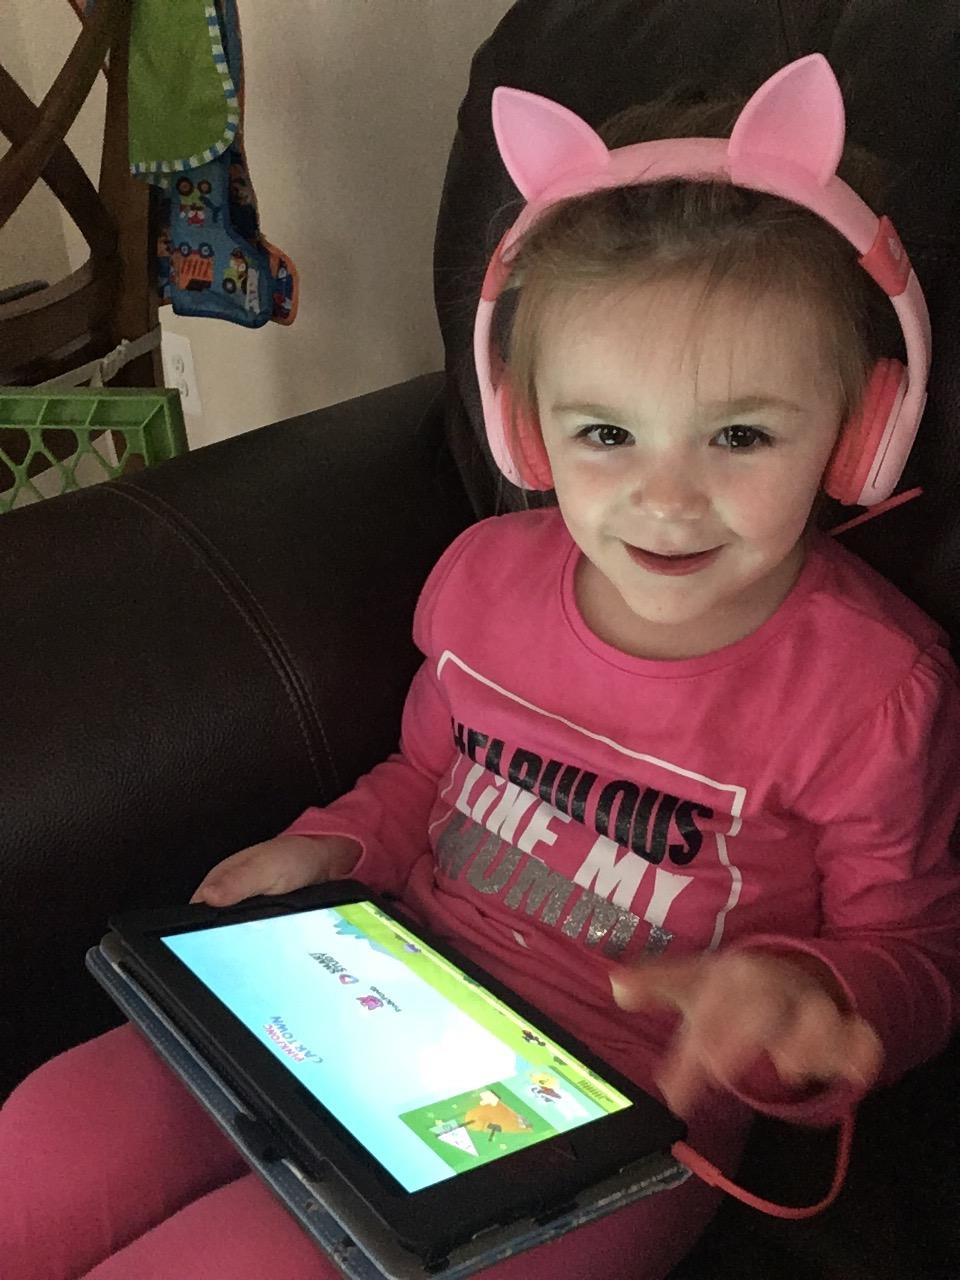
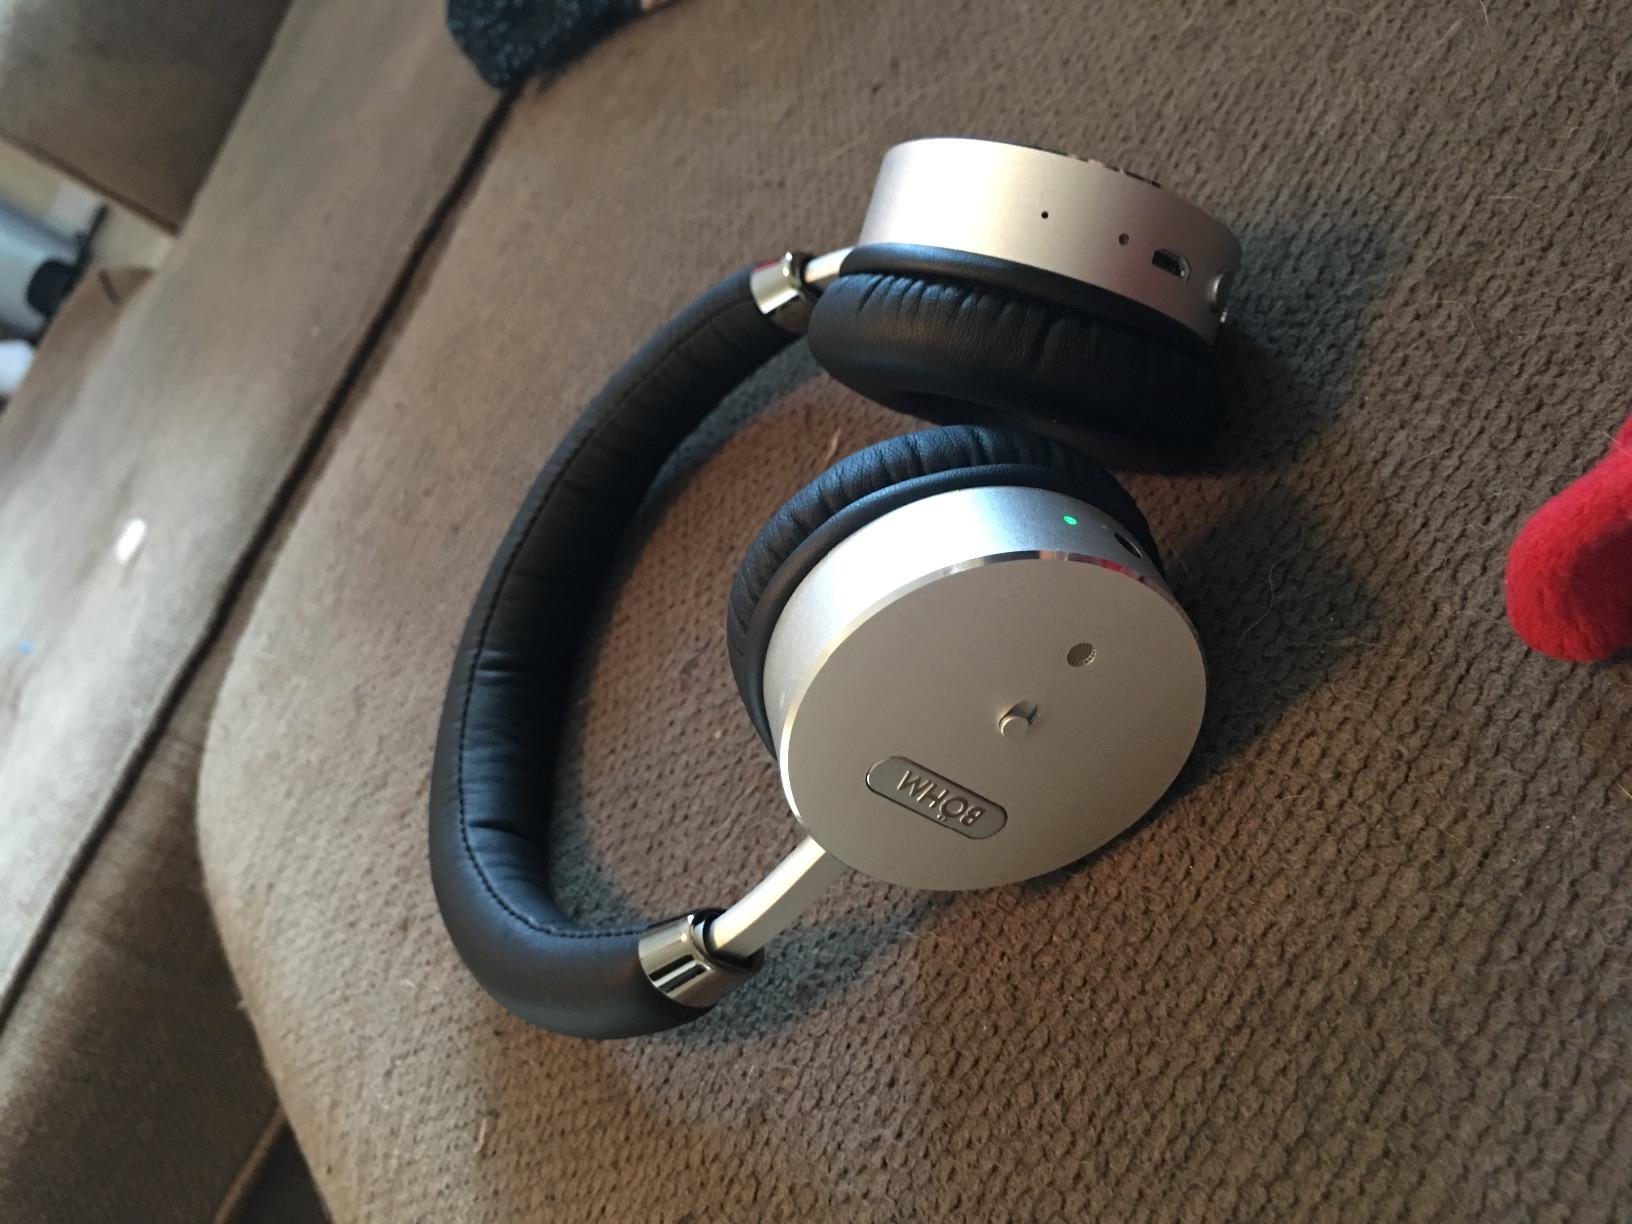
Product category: headphones
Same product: no